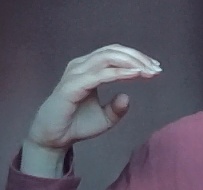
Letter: jeem